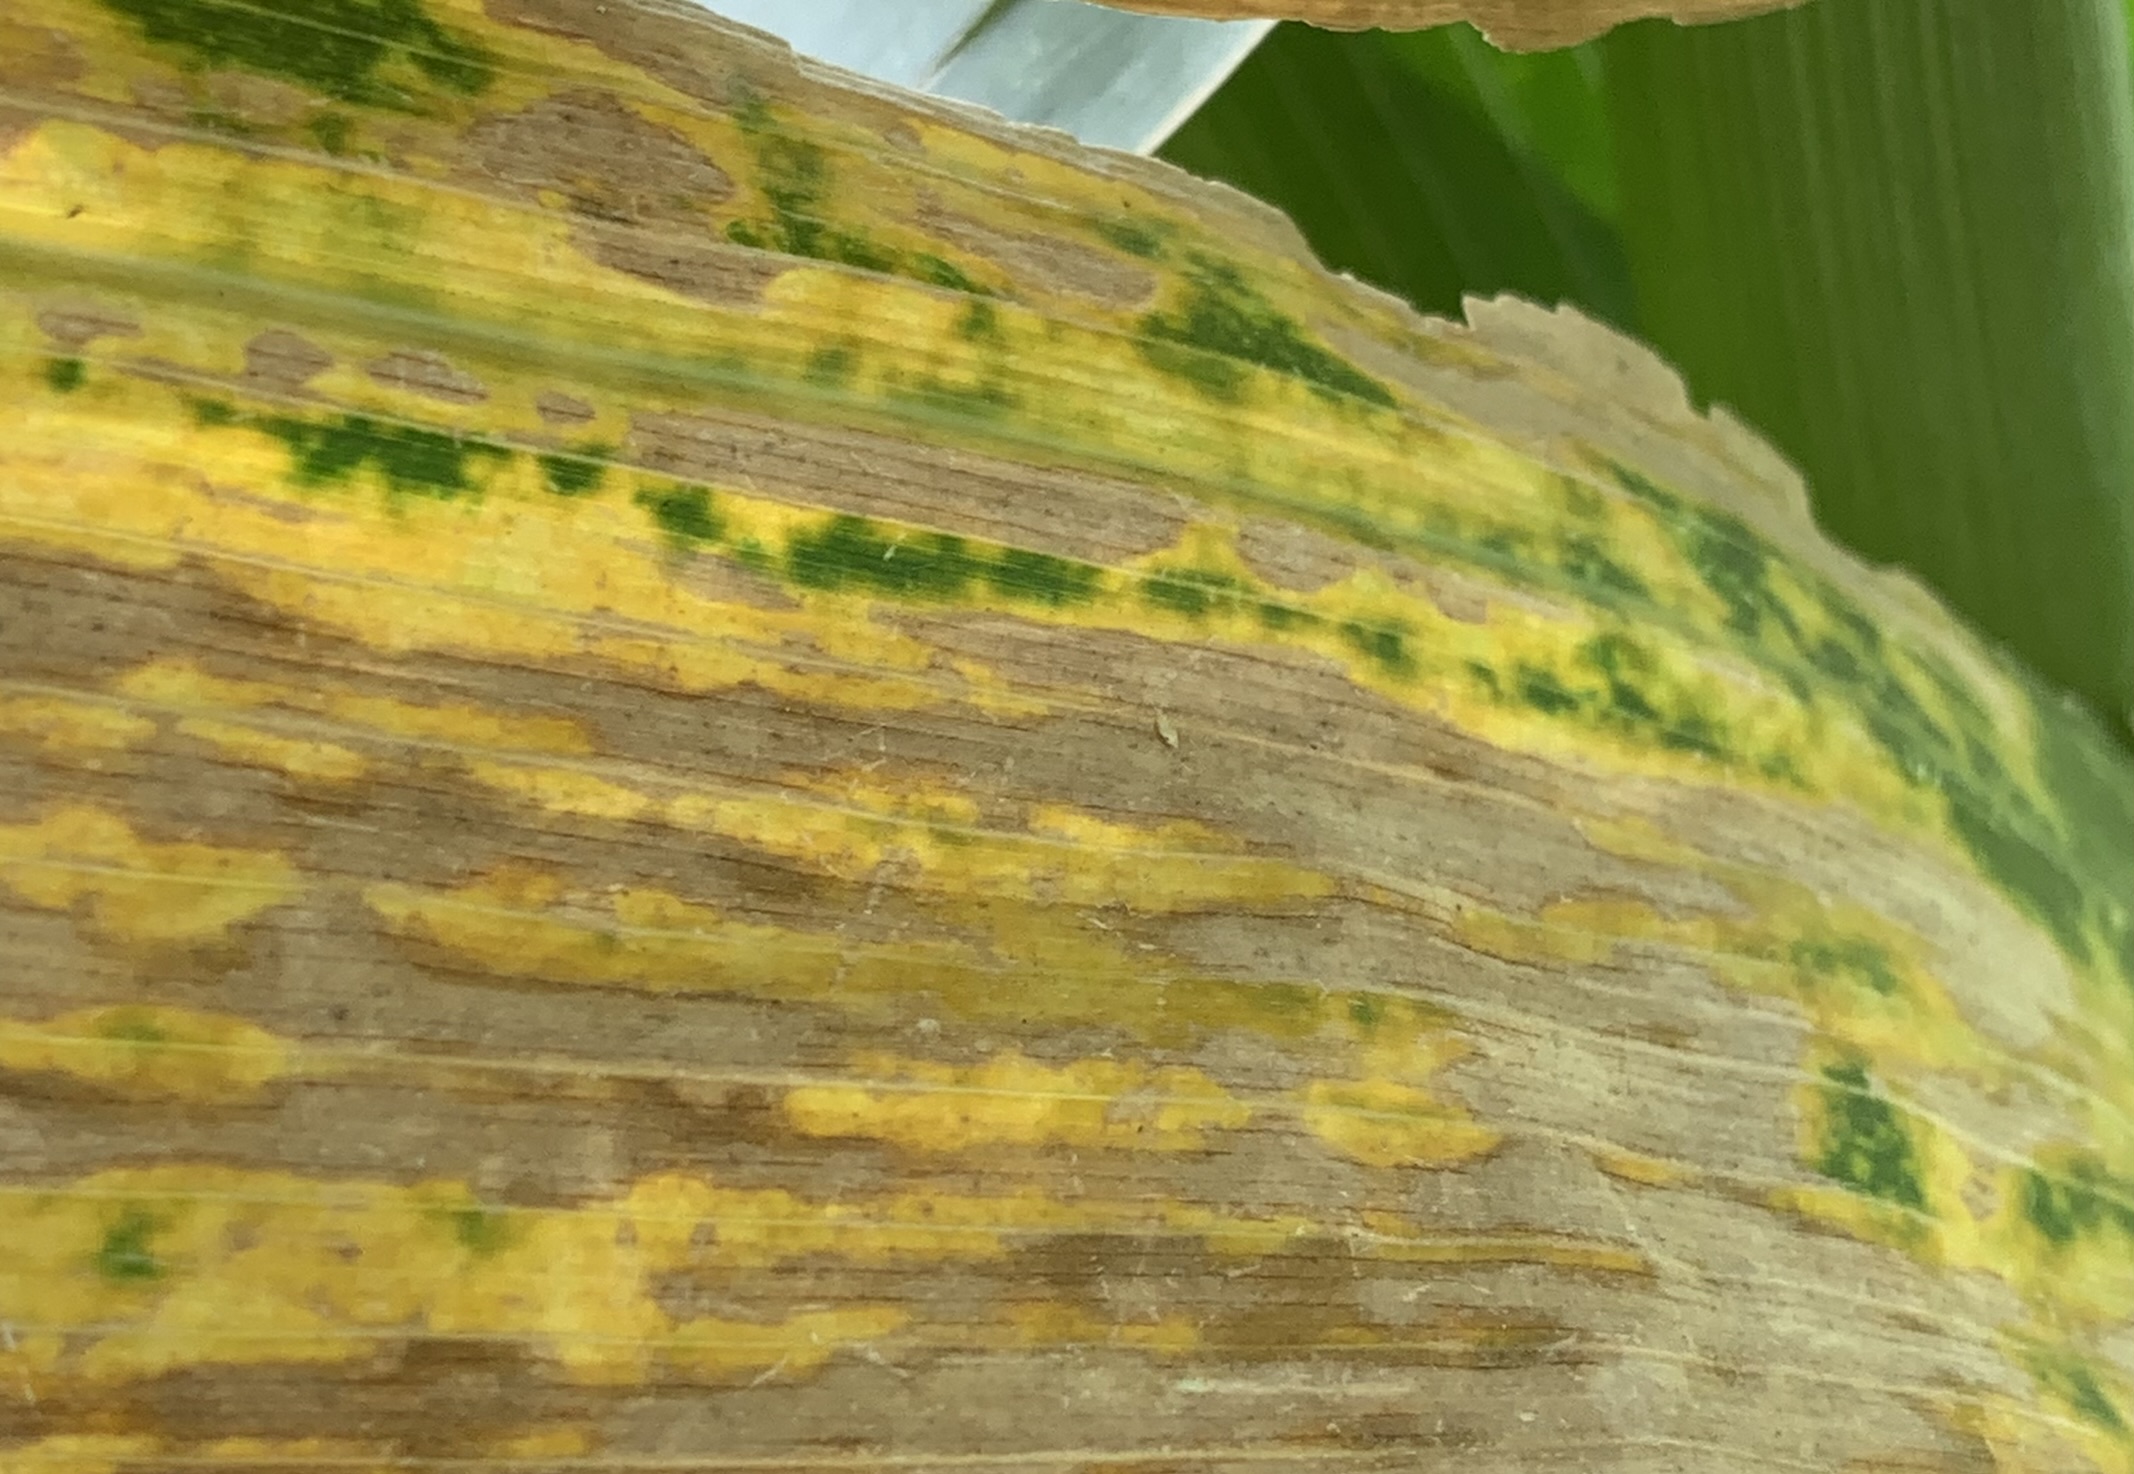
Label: MLN